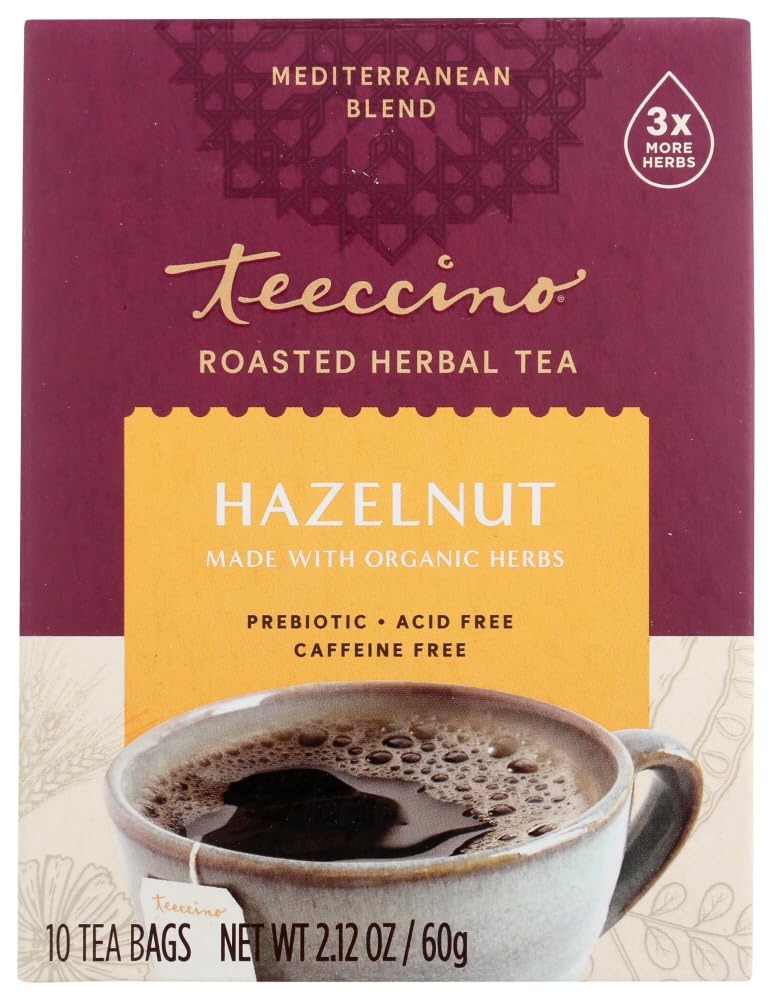
Item Name: TEECCINO TEE-BAG,OG3,MEDTRN HZLNUT, 10 BAG, 4 PACK
Value: 40.0
Unit: Count

Price: 6.44